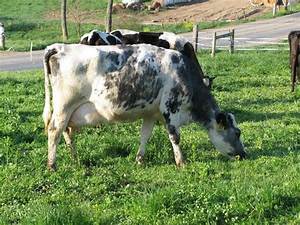
Label: cow